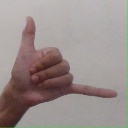
अक्षर: द